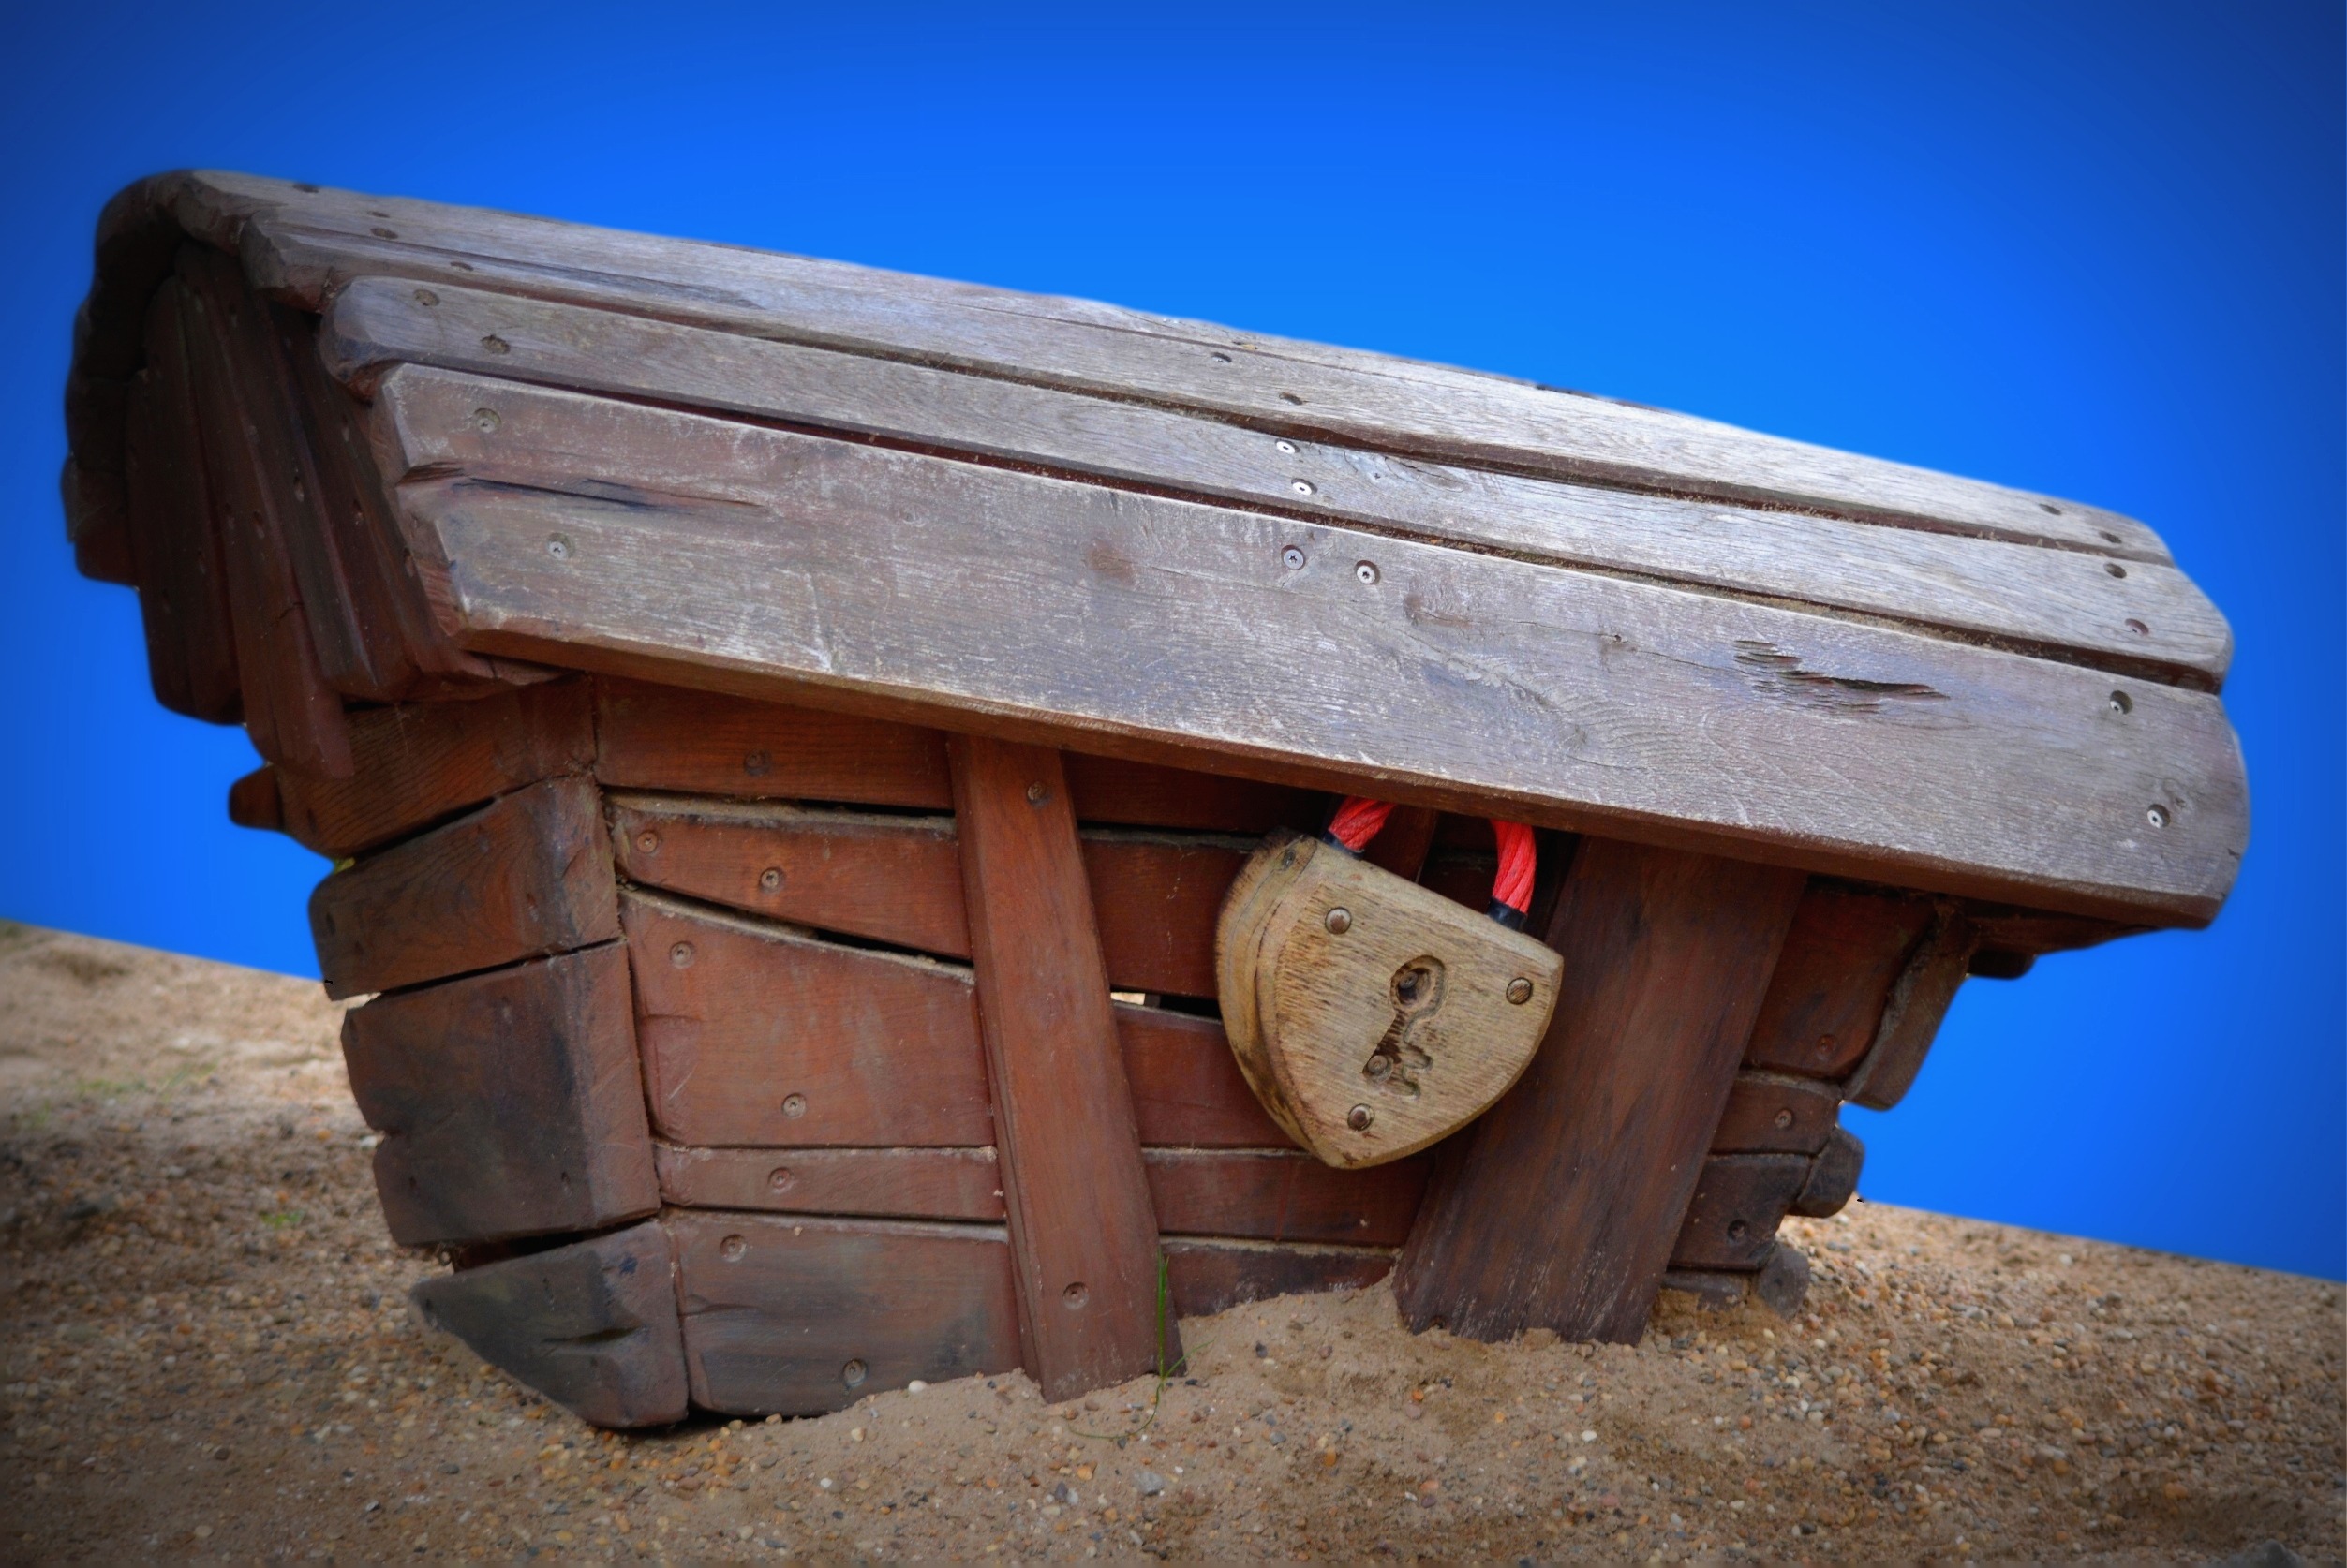
sand, wood, vehicle, furniture, lumber, wooden box, lock, coffin, treasury, man made object, my love